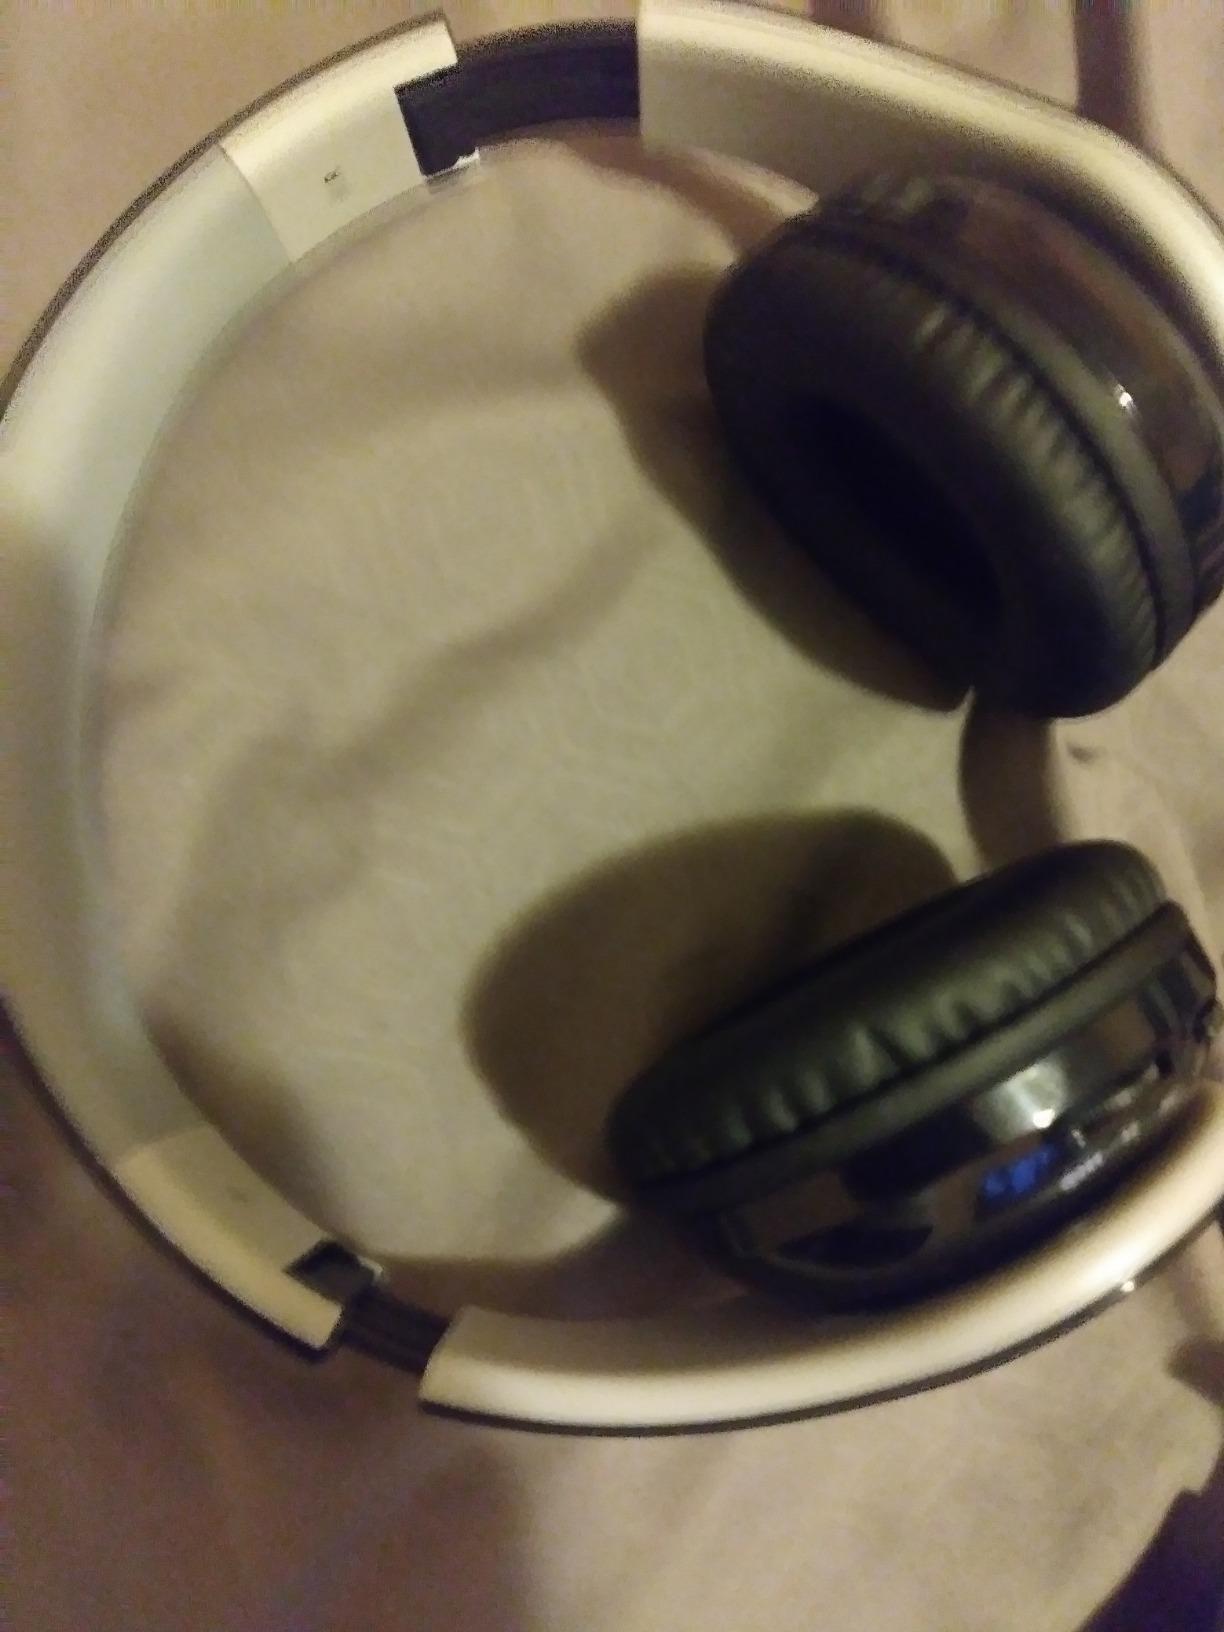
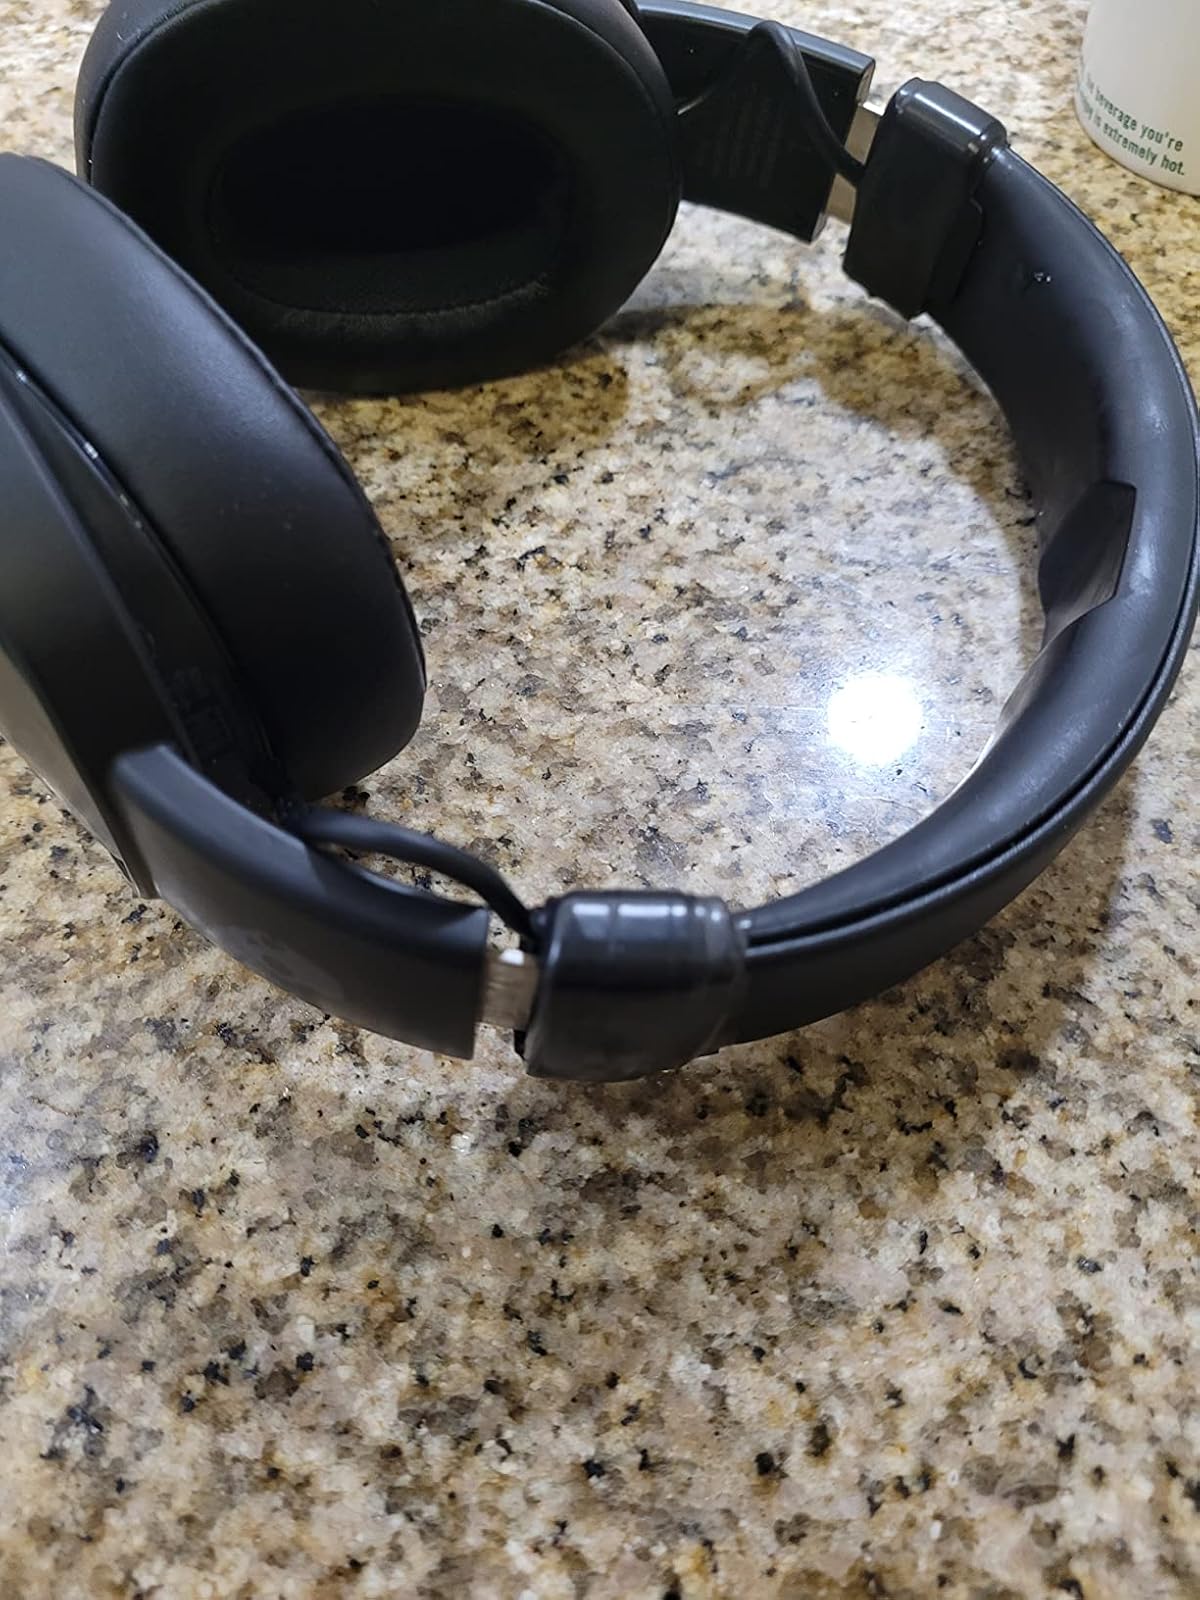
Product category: headphones
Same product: no